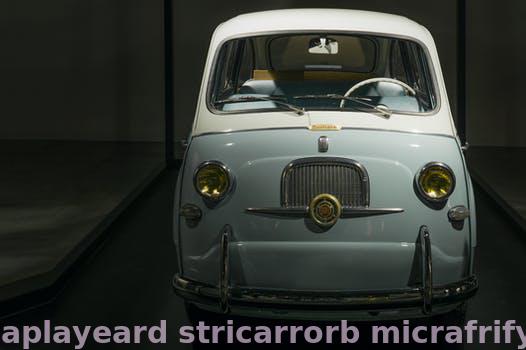
Label: Watermark